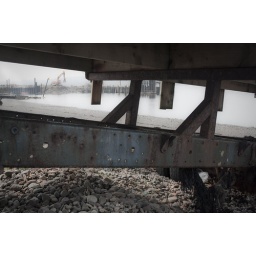
A weird boat trailer thing on Largs beach looking over to Largs pier. 2009